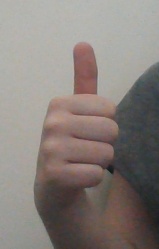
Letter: aleff